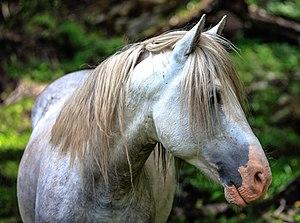
Le Bagual est un cheval sauvage de la pampa d'Argentine et du Chili. Ses ancêtres sont introduits par les conquistadores aux alentours de Buenos Aires. Ces animaux, trouvant un environnement favorable, colonisent largement toute la Patagonie continentale. Les Baguales sont désormais beaucoup moins nombreux, ayant été largement capturés et domestiqués. Ils présentent le type Criollo, et sont à l'origine des races du Criollo argentin et du Criollo chilien.
La liste de races chevalines, incluant les poneys, s'est enrichie sous l'influence de la sélection naturelle et de l'élevage sélectif de l'espèce equus ferus caballus, le cheval domestique, sous le contrôle humain. L'espèce du cheval s'est divisée en plusieurs centaines de races, réparties sur tous les continents. Le classement de ces races est établi par la Fédération équestre internationale, qui en distingue trois grands types : le cheval de selle destiné à être monté, le cheval de trait destiné à la traction animale, et le poney, arbitrairement défini comme un cheval mesurant moins d'1,48 m de haut, notion controversée. D'autres distinctions peuvent être opérées, notamment entre les races de travail, de couleur, de sport, et d'allures.